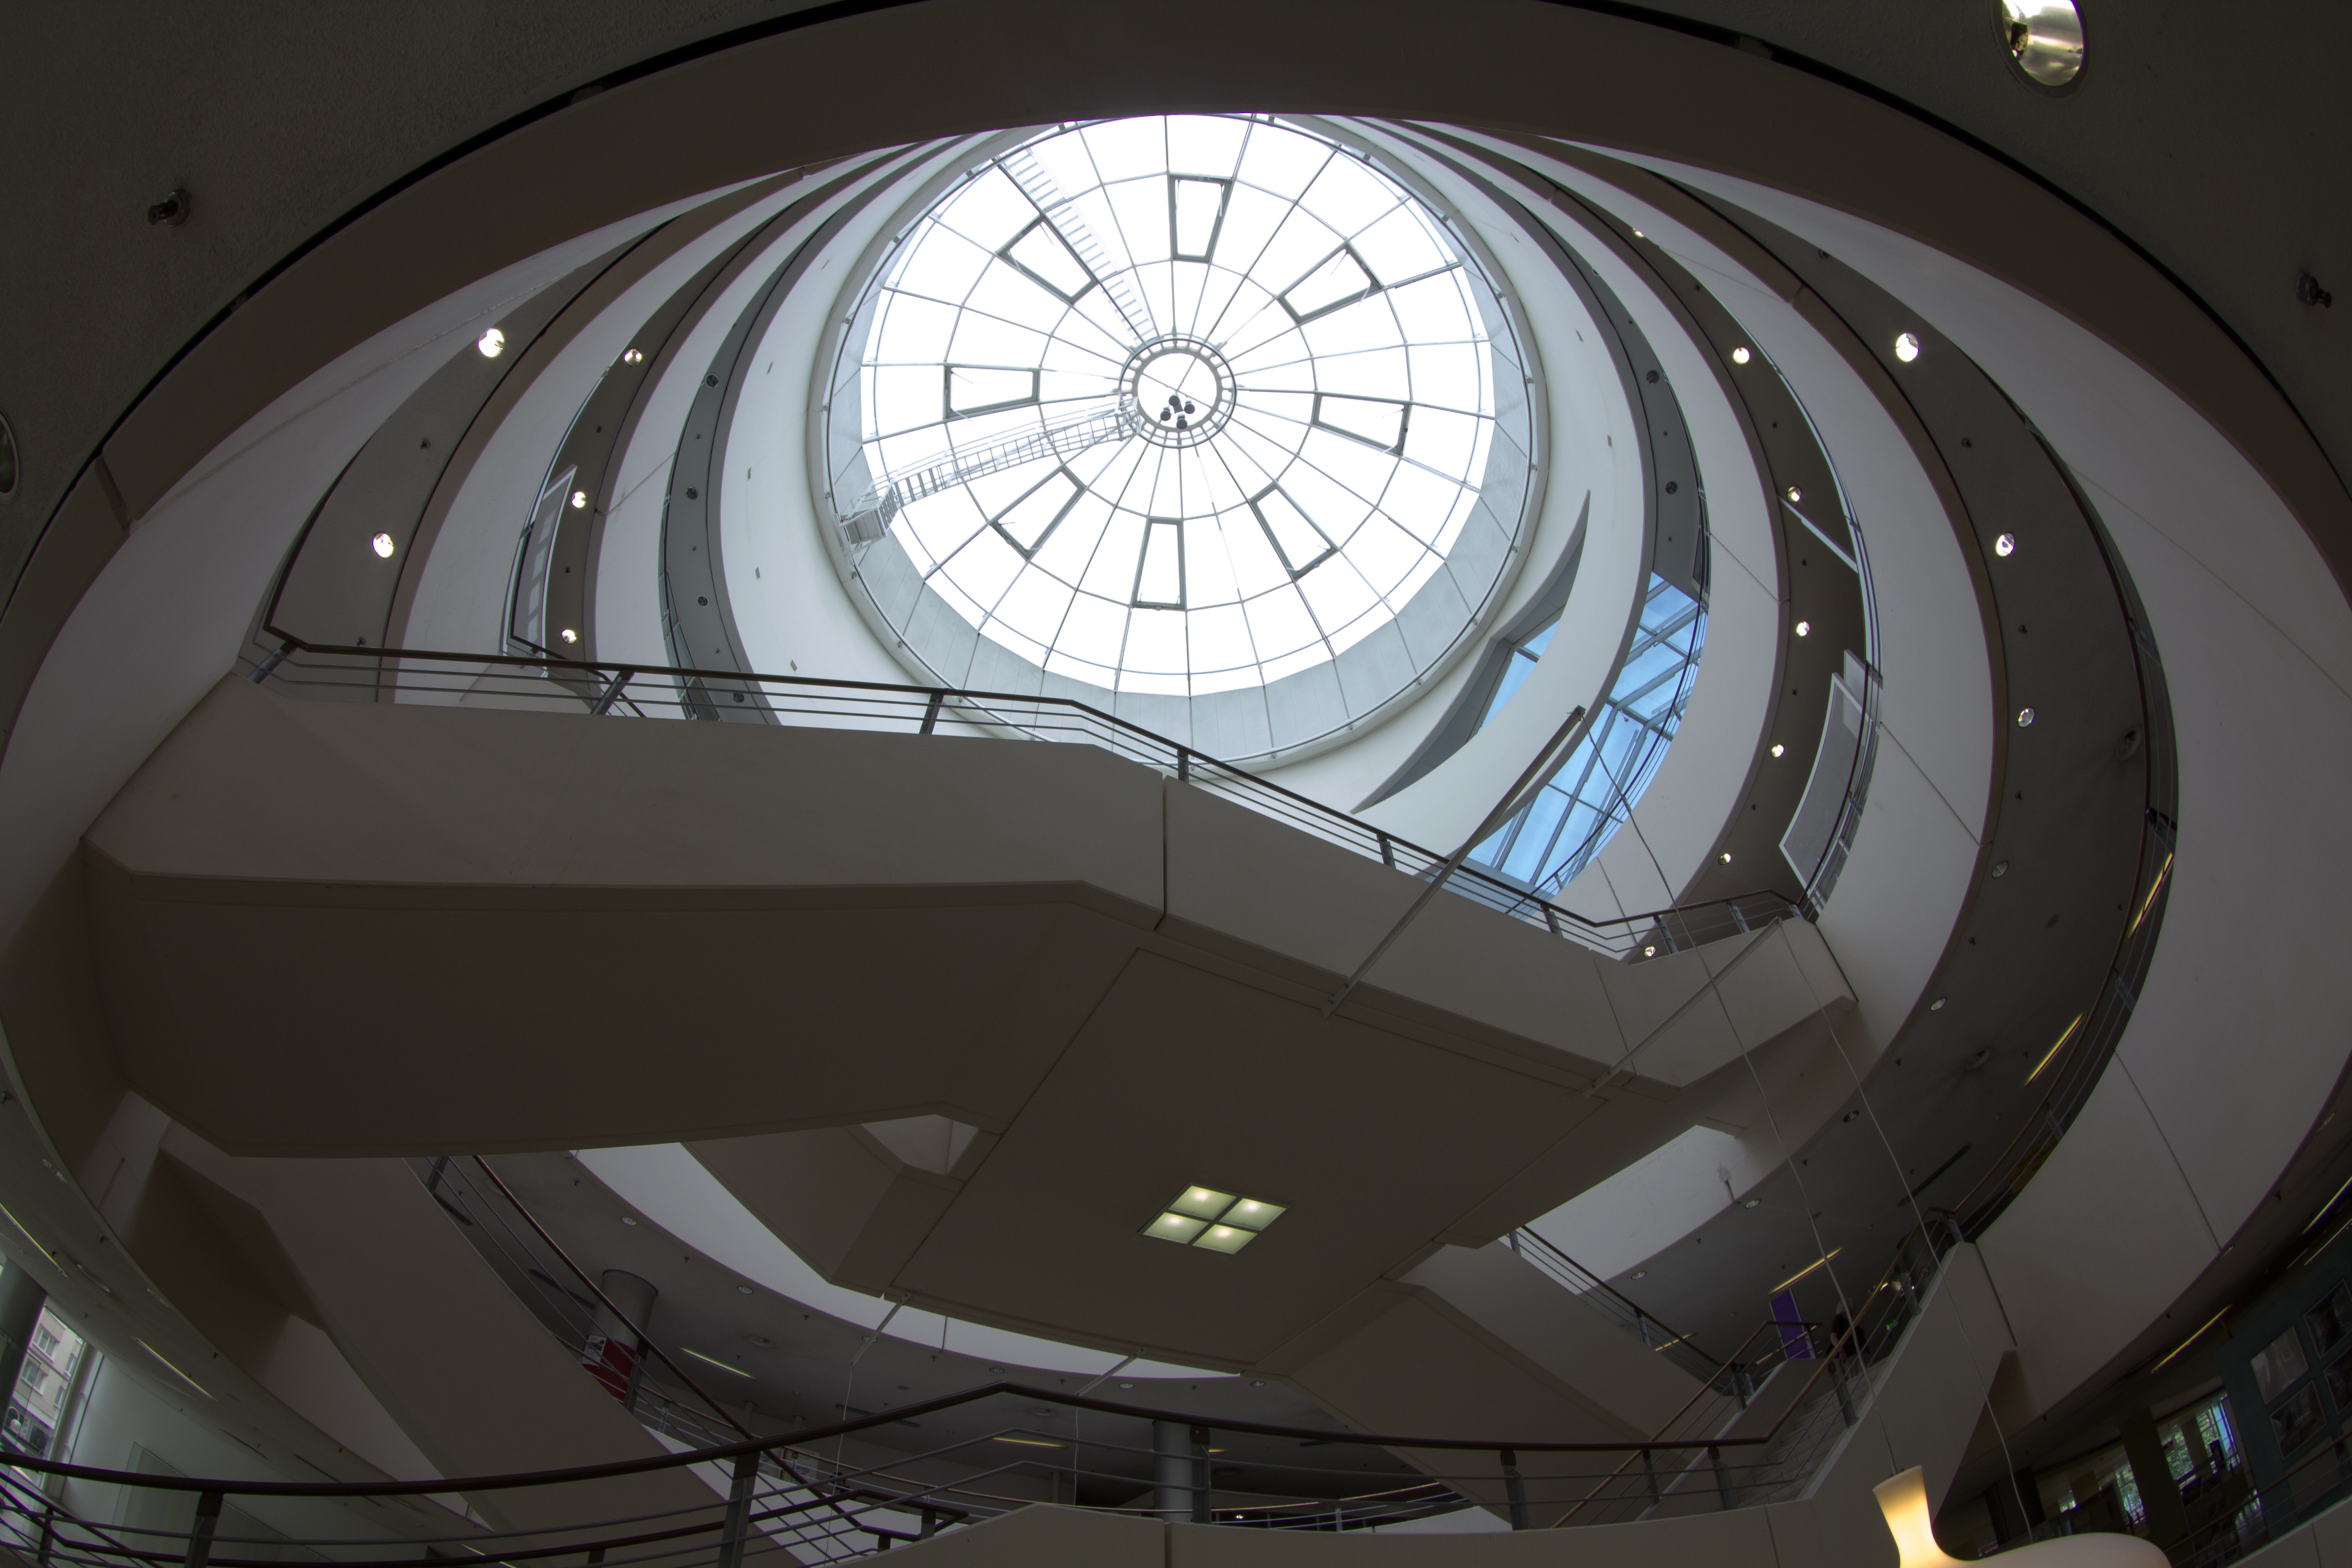
architecture, structure, wheel, ceiling, stadium, theatre, dome, mannheim, screenshot, interior view, daylighting, town home, sport venue